Johan Scharffenberg

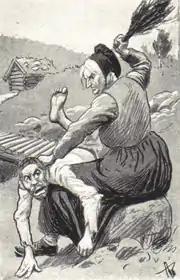
Caricature from 1905 by Andreas Bloch. Scharffenberg is birched by "Mother Aase"

Scharffenberg served as a physician and psychiatrist at psychiatric institutions and prisons, working in Trondhjem from 1903 to 1904 and then in Kristiania. He worked at the prison Botsfengselet from 1919 to 1940 and was a chief physician at Oslo Hospital from 1922 to late 1945, except for 1941 to early 1945. In 1976, a bust of him was raised at Oslo Hospital.